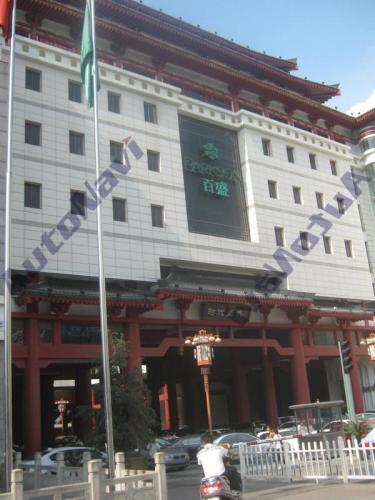
地标名称：时代盛典
所在城市：西安市·莲湖区